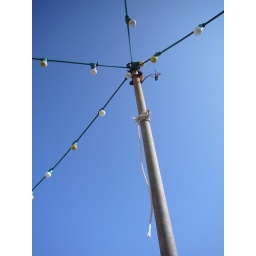
Believe it or not, this amazing blue sky is the UK in February!